Walled city of Jajce

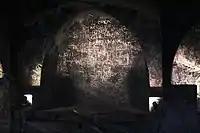

Later, however, the city became the seat of the Bosnian kings, hence the royal coat of arms decoration on the citadel entrance. A part of the wall was built by the Hungarian King, while the Ottomans erected the powder magazine. The walls are high and the castle was built on a hill that is egg shaped, the rivers Pliva and Vrbas also protect the castle. There is no rampart on the south and west.